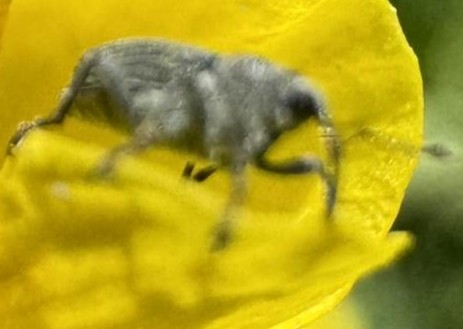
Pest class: occasional_pest